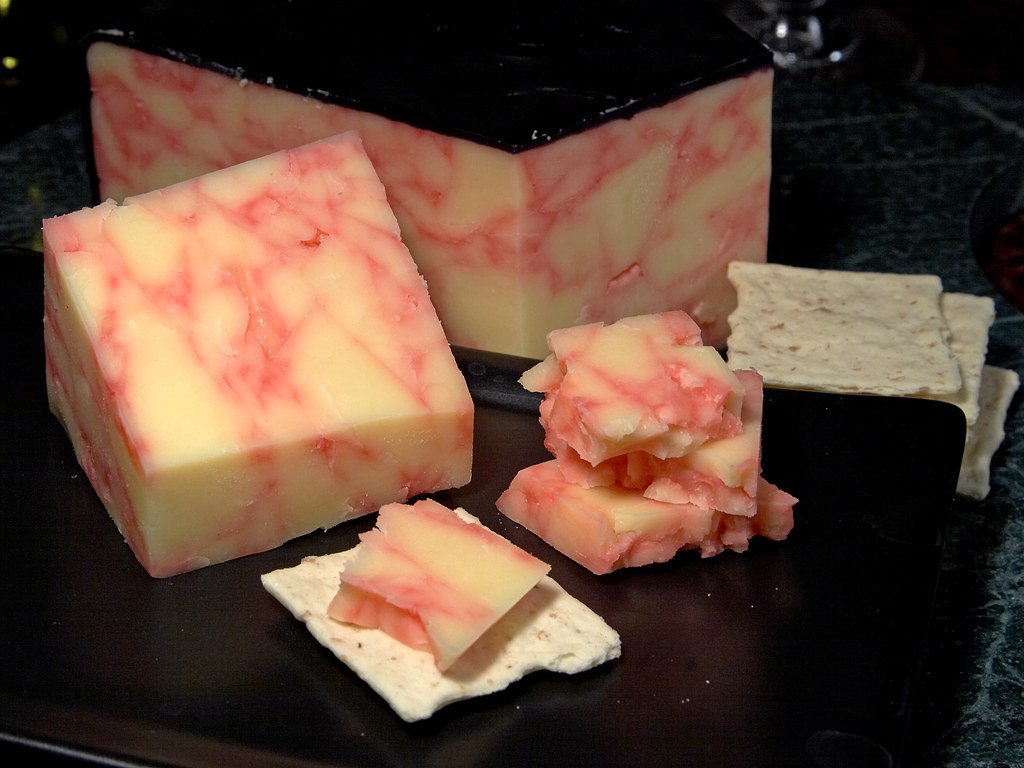
food, ingredient, produce, healthy, snack, dessert, eat, delicious, cheese, hearty, fat, sweetness, flowering plant, milk product, albuminous, land plant, red windsor cheese